Frans Nielsen

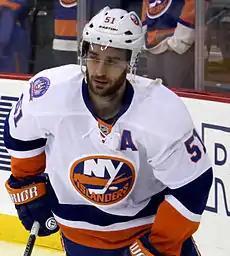

On 1 July 2016, Nielsen signed as a free agent to a six-year, $31.5 million contract with the Detroit Red Wings, marking the end of his 10-year tenure with the Islanders. During the 2016–17 season Nielsen was selected to participate in the 2017 NHL All-Star Game.